Culture of Argentina

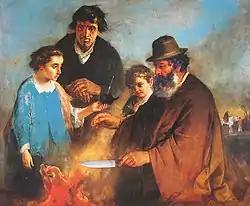
"The asado" (1888), by Ignacio Manzoni. Asado is considered a national dish, and is typical of Argentine families to gather on Sundays around one.

Argentine folk music is uniquely vast. Beyond dozens of regional dances, a national folk style emerged in the 1930s. Perón's Argentina would give rise to Nueva Canción, as artists began expressing in their music objections to political themes. Atahualpa Yupanqui, folk musician, and Mercedes Sosa would be defining figures in shaping Nueva Canción, gaining worldwide popularity in the process. The style found a huge reception in Chile, where it took off in the 1970s, and went on to influence the entirety of Latin American music. Today, Chango Spasiuk and Soledad Pastorutti have brought folk back to younger generations. León Gieco's "folk-rock" bridged the gap between Argentine folklore and Argentine rock, introducing both styles to millions overseas in successive tours.